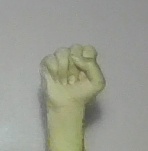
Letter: saad